The Power of Big Oil

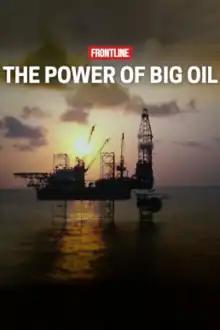
Frontline documentary series poster

The Power of Big Oil is a three-part 2022 documentary miniseries produced by WGBH for the investigative documentary television program "Frontline", which airs in the United States on PBS. It is an examination of what the public, businesses, governments, and scientists have known for decades on climate change, as well as the numerous opportunities that were lost to help mitigate the issue.